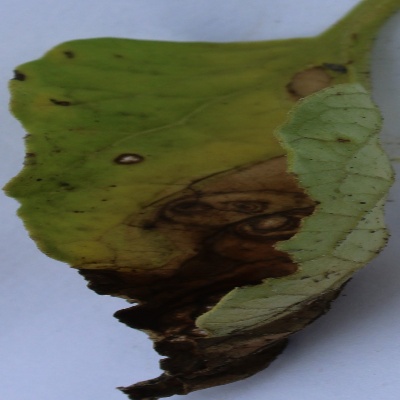
Crop: Tomato
Condition: verticulium wilt